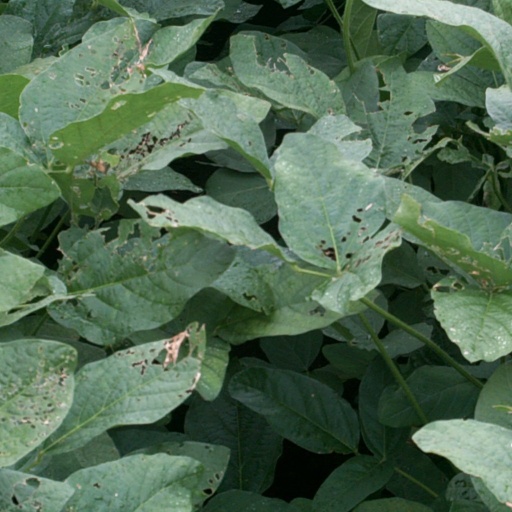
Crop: soybean